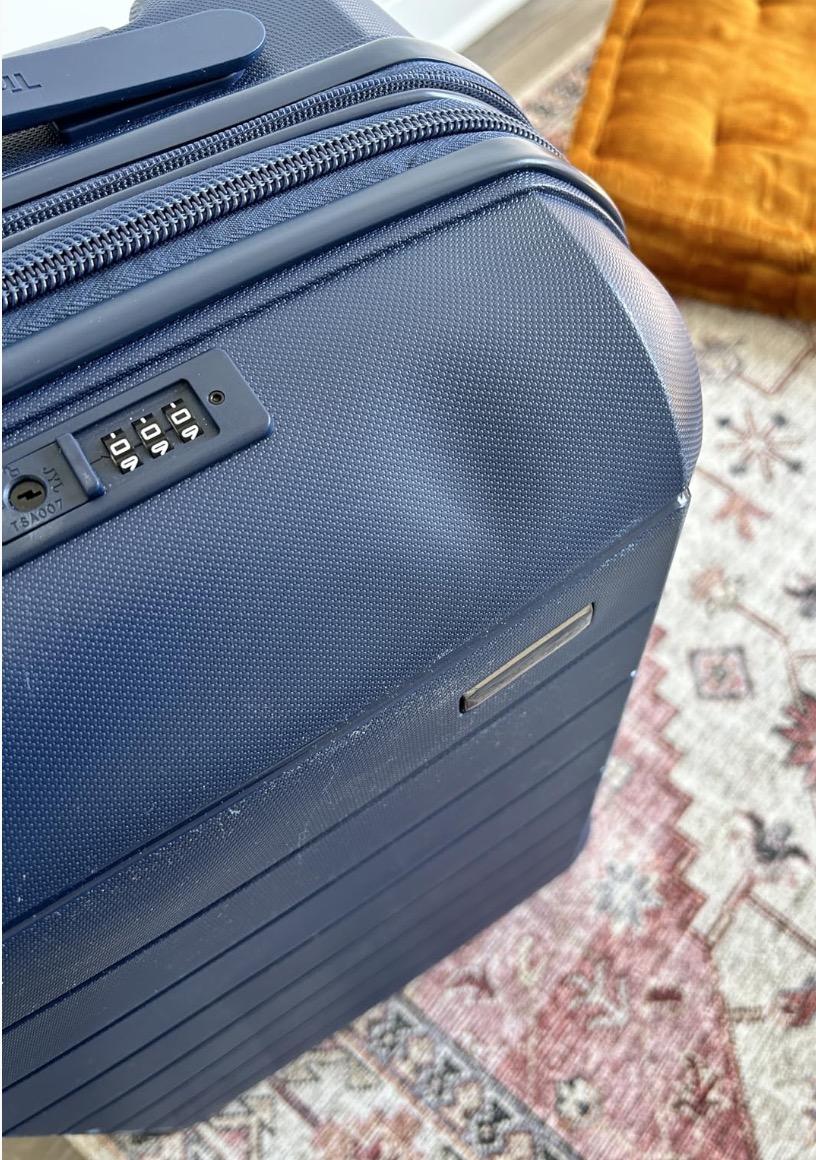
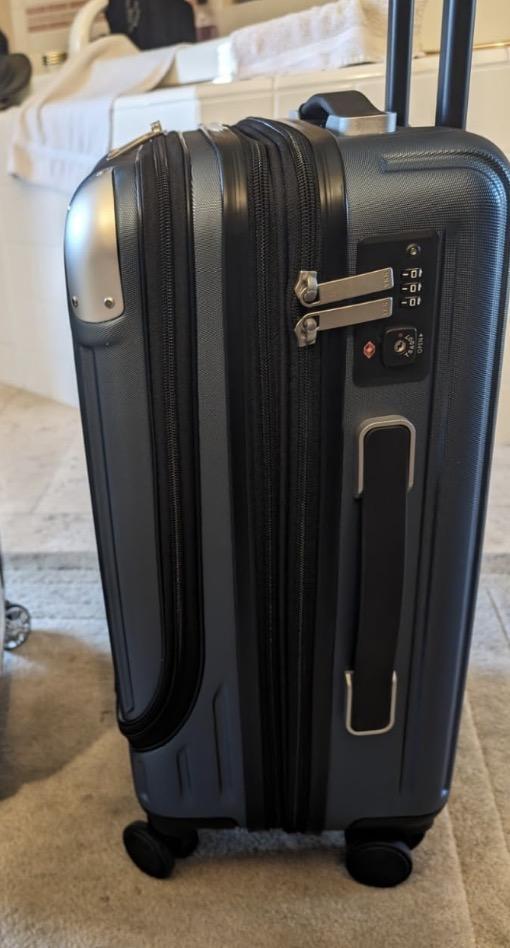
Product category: items_tea
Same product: no